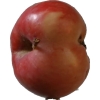
Label: Apple 10